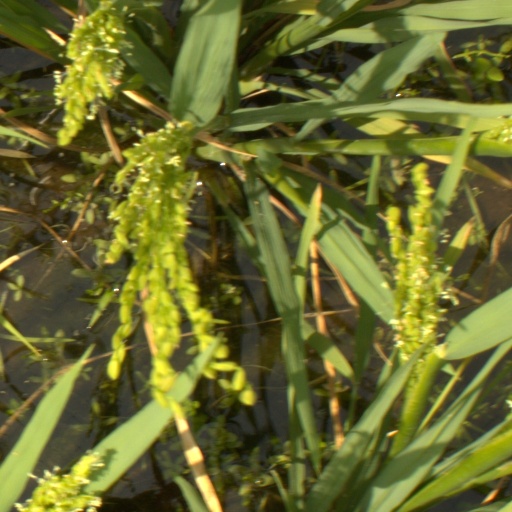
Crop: rice